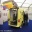
Label: ambulance